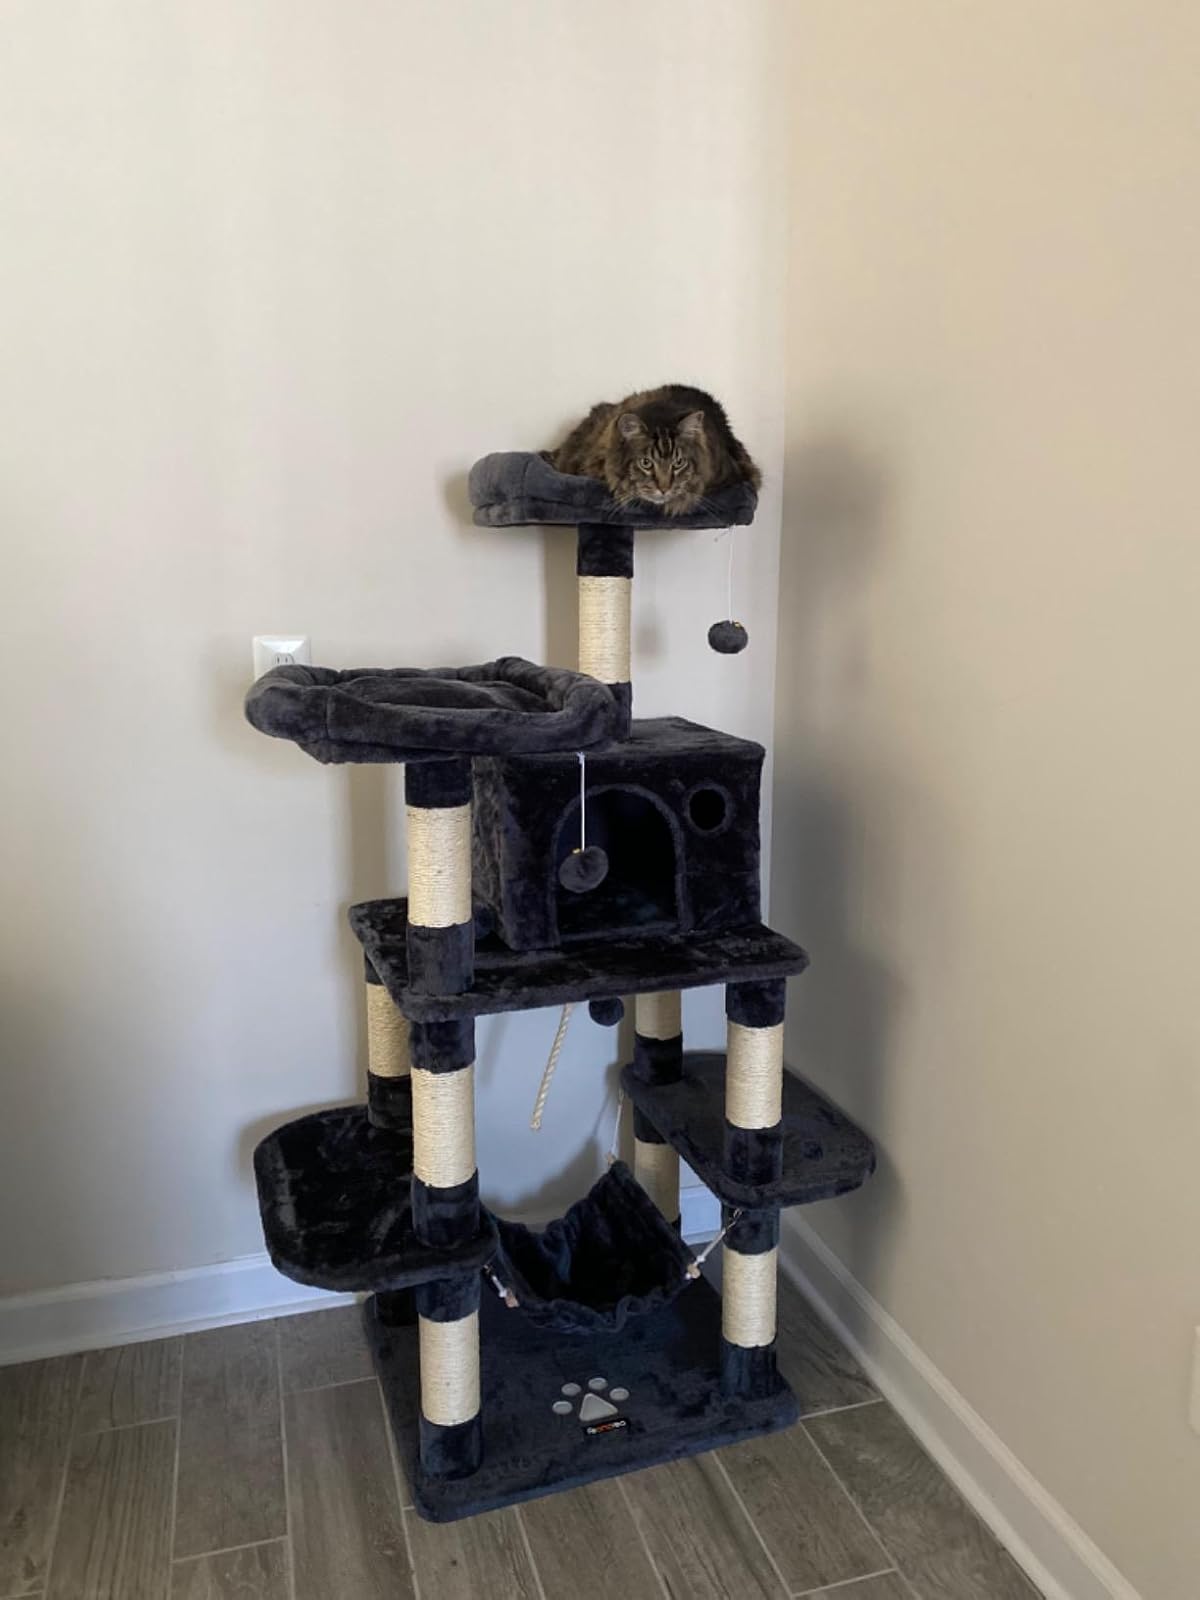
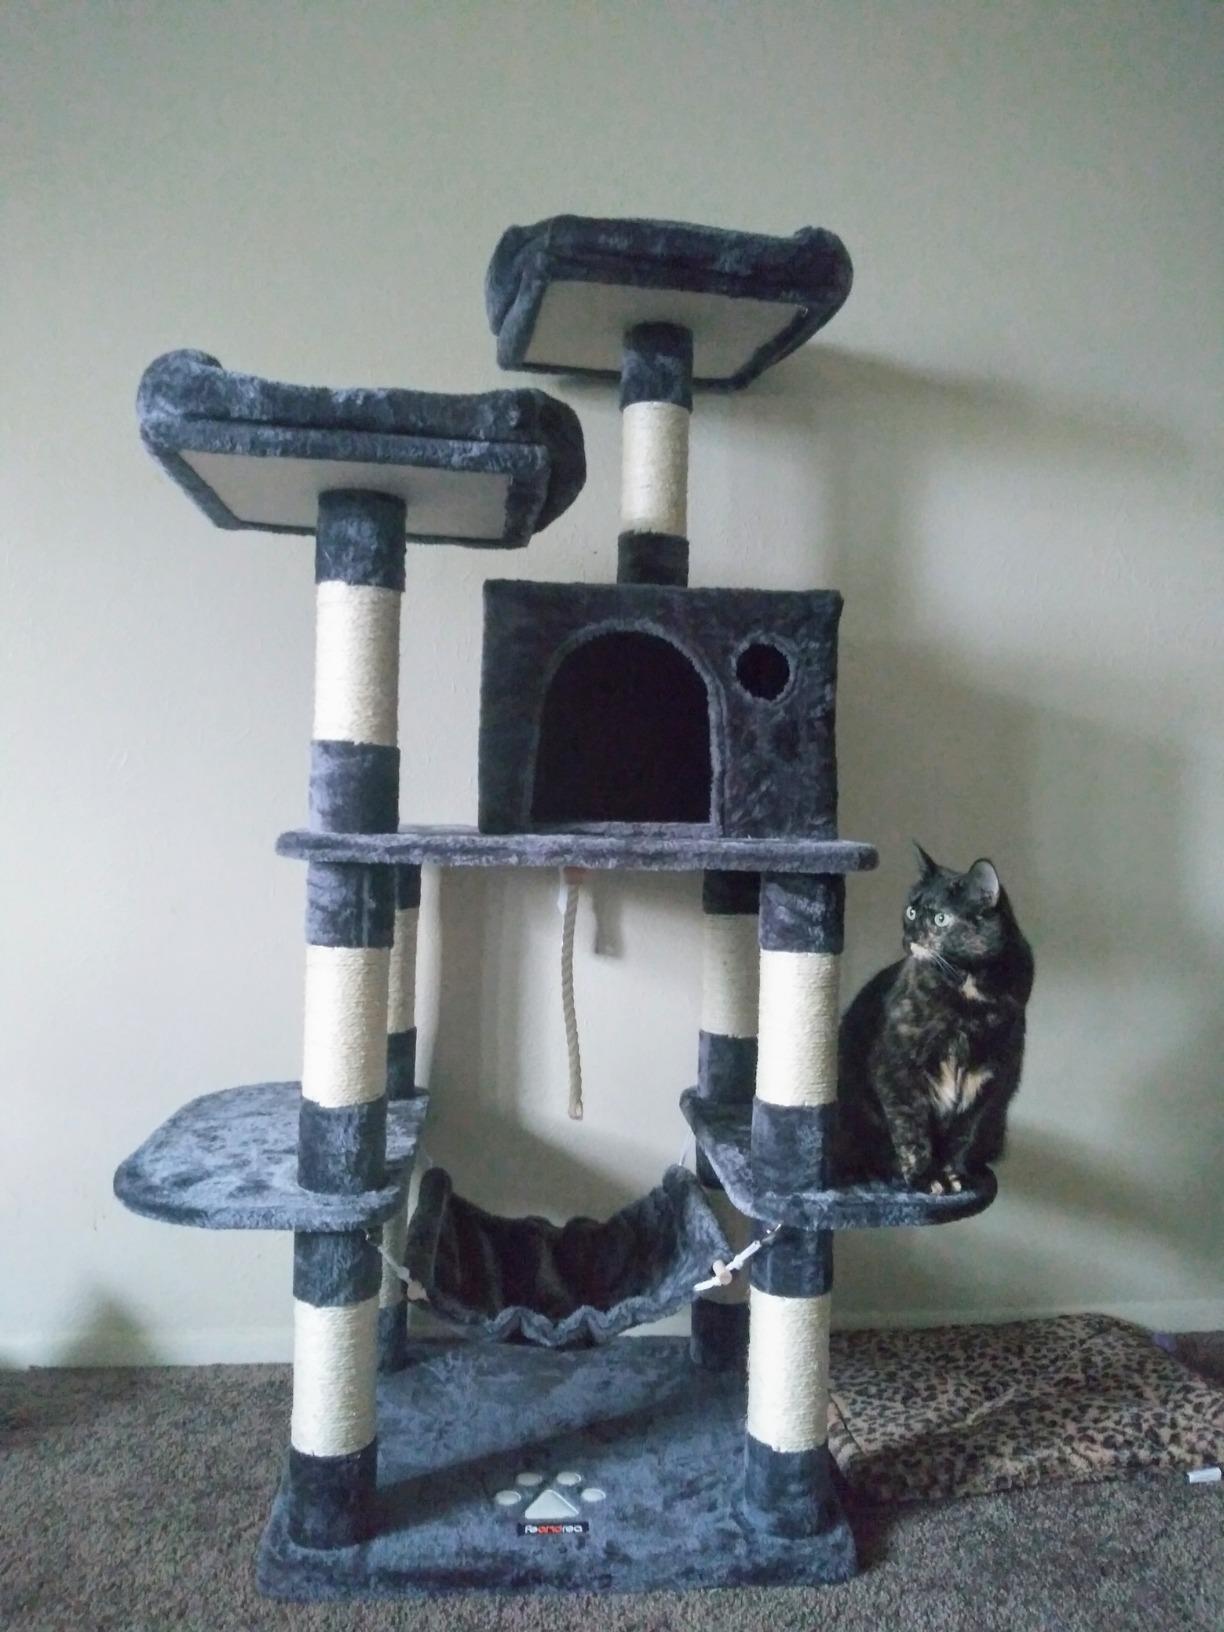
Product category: items_cat tree
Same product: yes